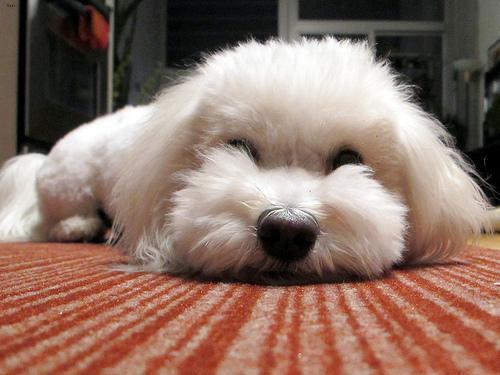
havanese